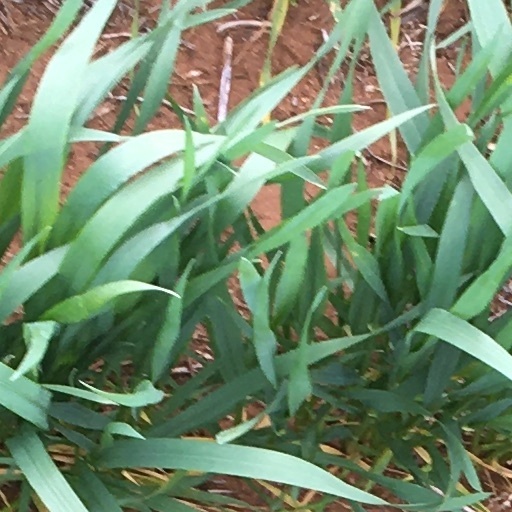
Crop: wheat